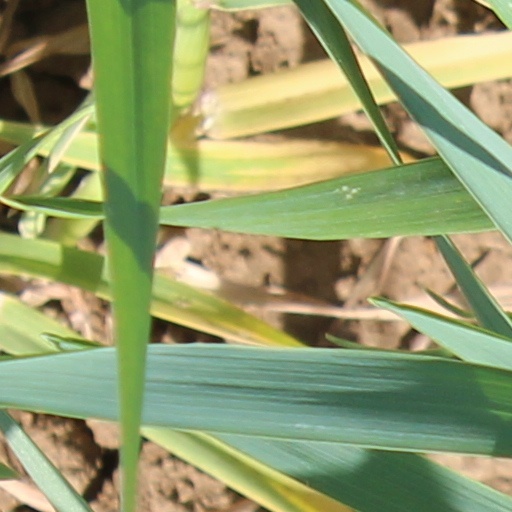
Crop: wheat